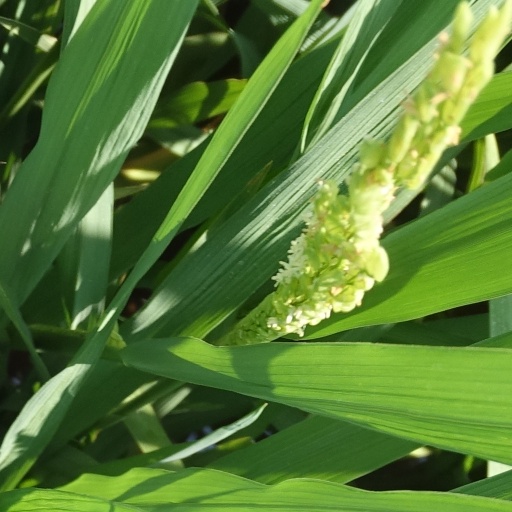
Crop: rice